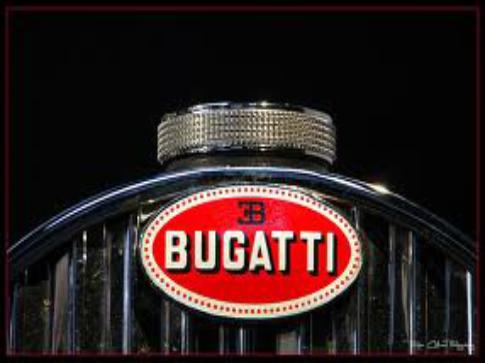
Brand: BUGATTI
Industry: Transportation